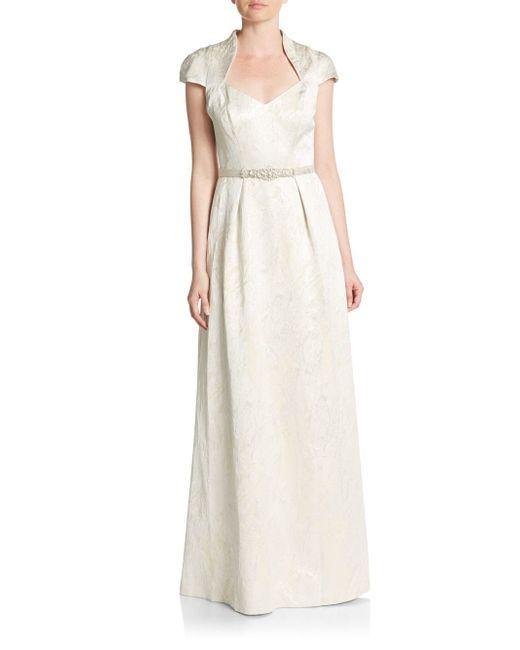
Schönes weißes langes elegantes formales Kleid